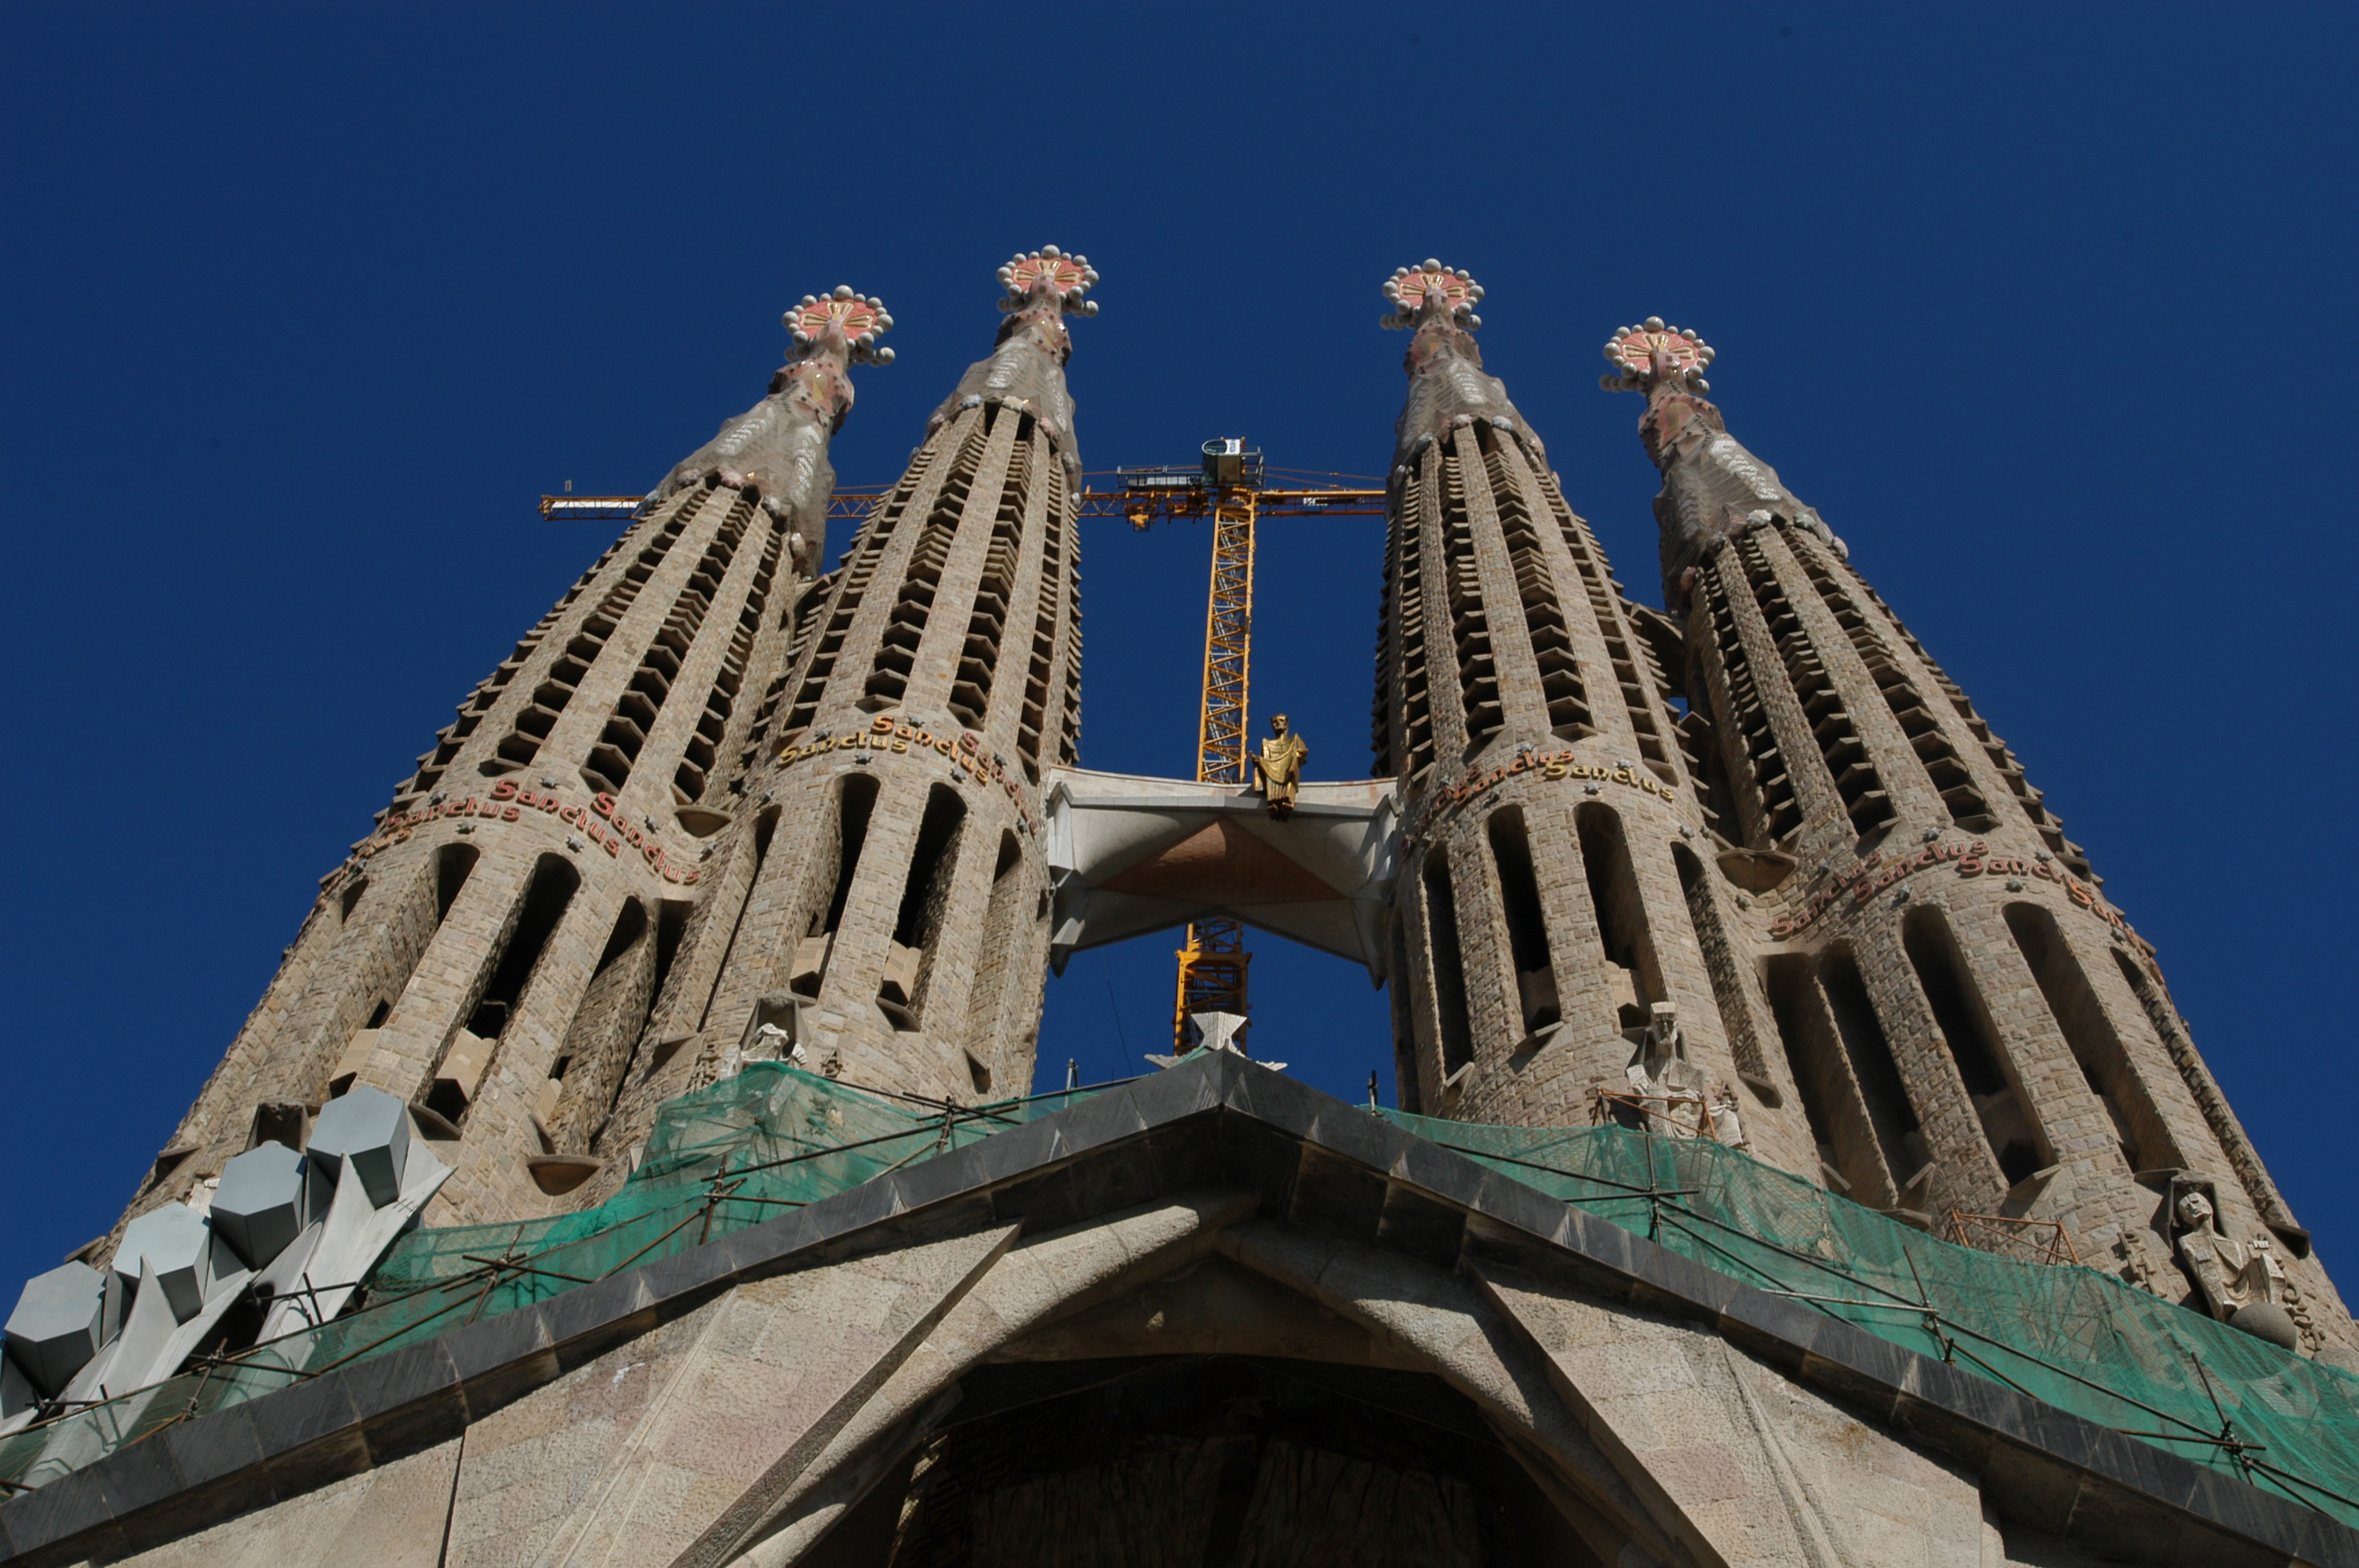
architecture, bridge, building, skyscraper, tower, landmark, facade, blue, cathedral, tourism, place of worship, spire, gothic architecture